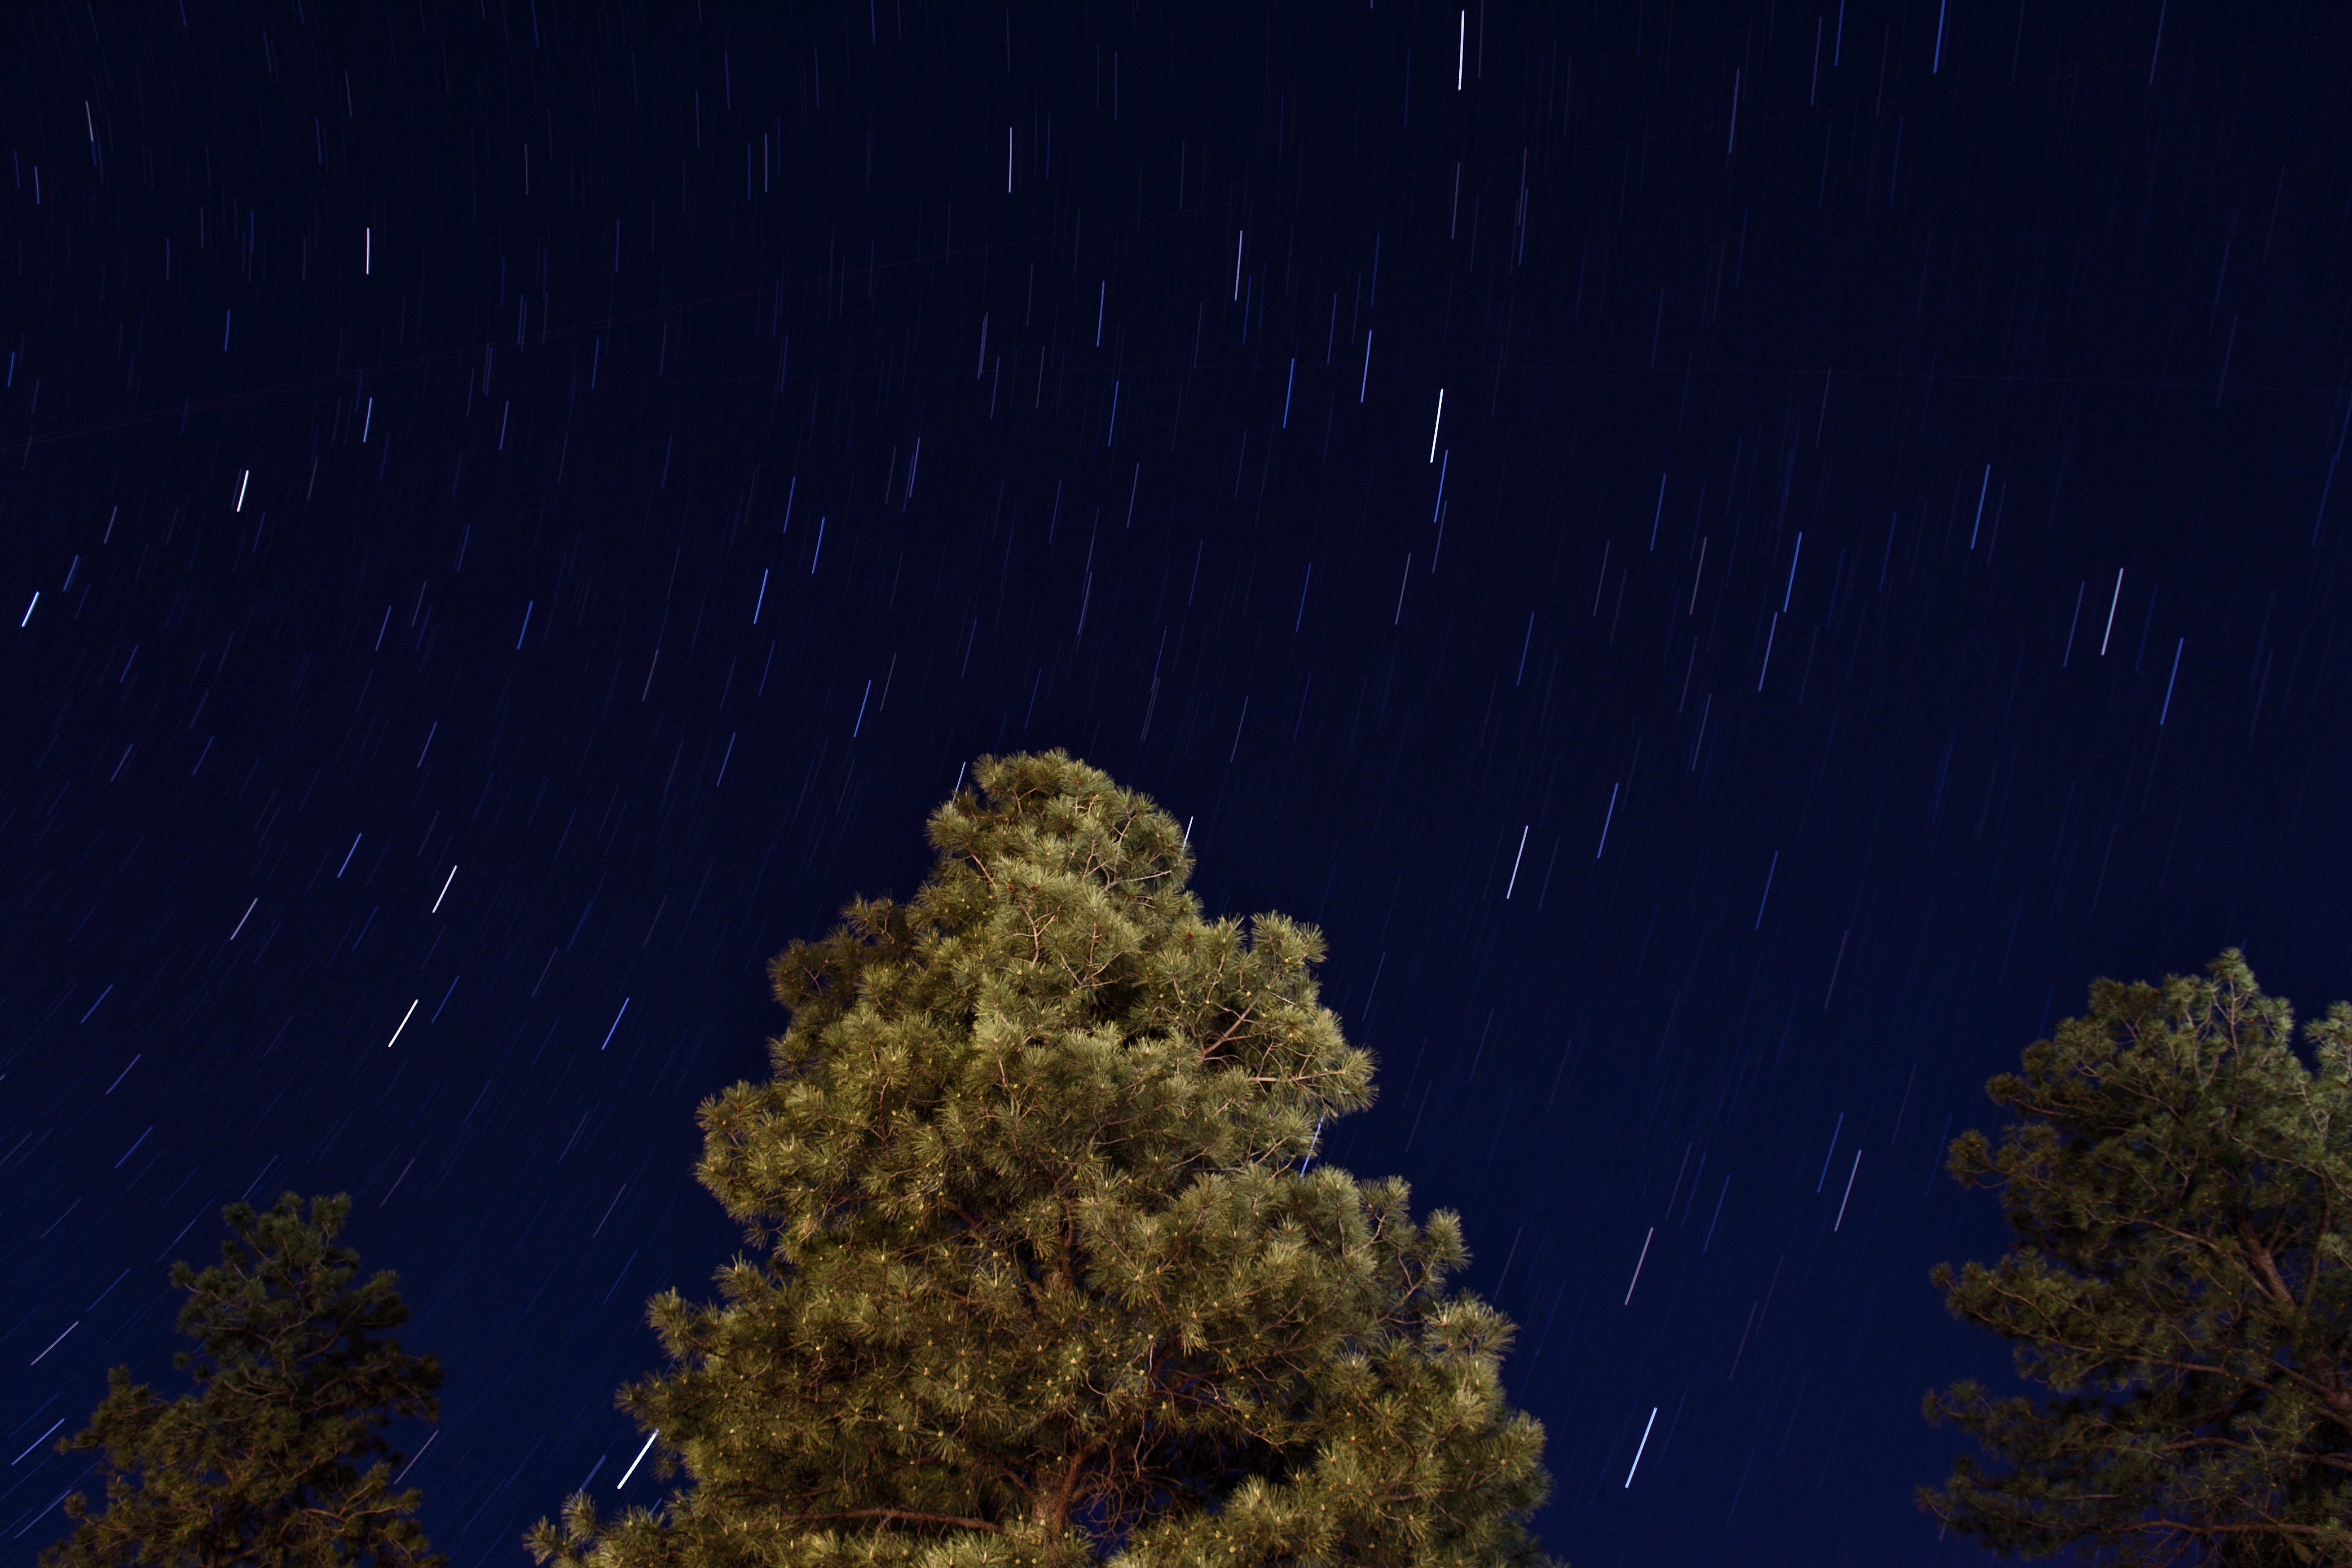
landscape, tree, nature, branch, sky, night, star, atmosphere, evening, constellation, space, darkness, outer space, science, astronomy, earth, universe, midnight, phenomenon, astronomical object, biome, atmosphere of earth, computer wallpaper